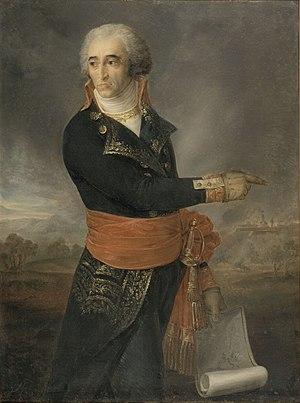
La Rocca d'Anfo est un complexe militaire de fortifications construit au XVᵉ siècle par la République de Venise dans la Ville d'Anfo, située au bord du lac d'Idro dans le Val Sabbia. Elle appartient à la province de Brescia et constitue au moment de sa construction un poste de garde près de la frontière avec la Principauté épiscopale de Trente.